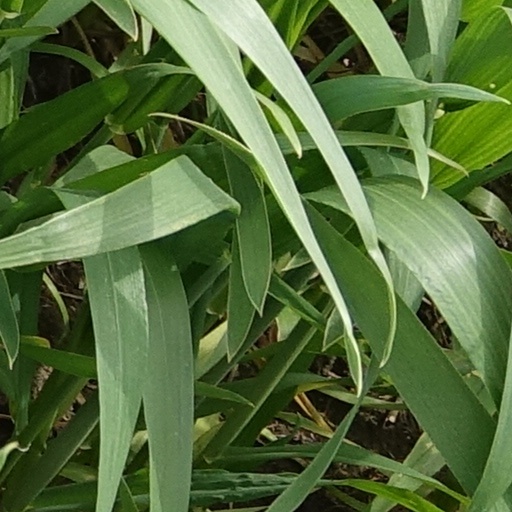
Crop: wheat